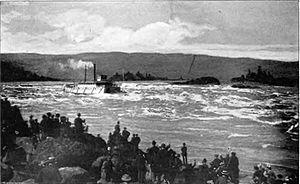
Les Rapides des Cascades ou Cascades du Columbia étaient une zone de rapides sur le cours du fleuve Columbia au nord-ouest des États-Unis à la limite des États de Washington et de l'Oregon. Le fleuve descendait alors un dénivelé d'environ 13 mètres sur une distance d'environ 2 kilomètres. Ces rapides disparurent en 1937 à la suite de la création d'un barrage qui inonda la zone.